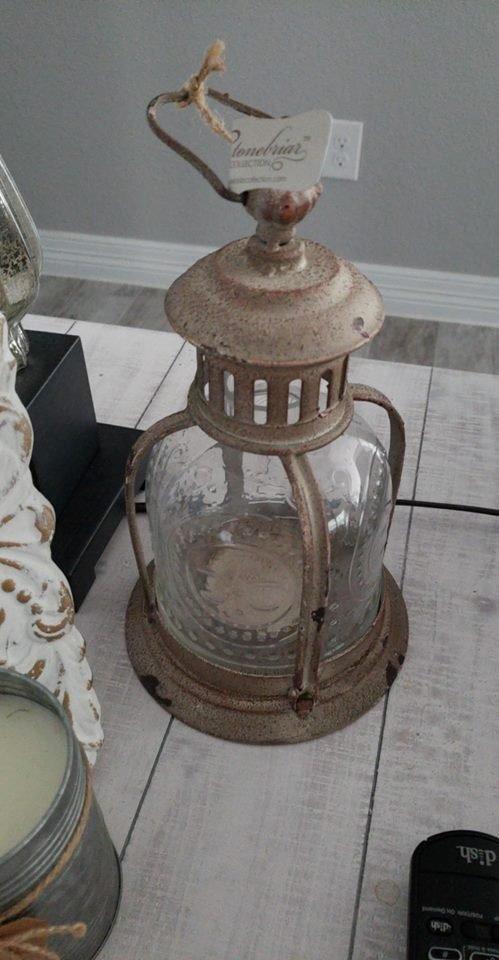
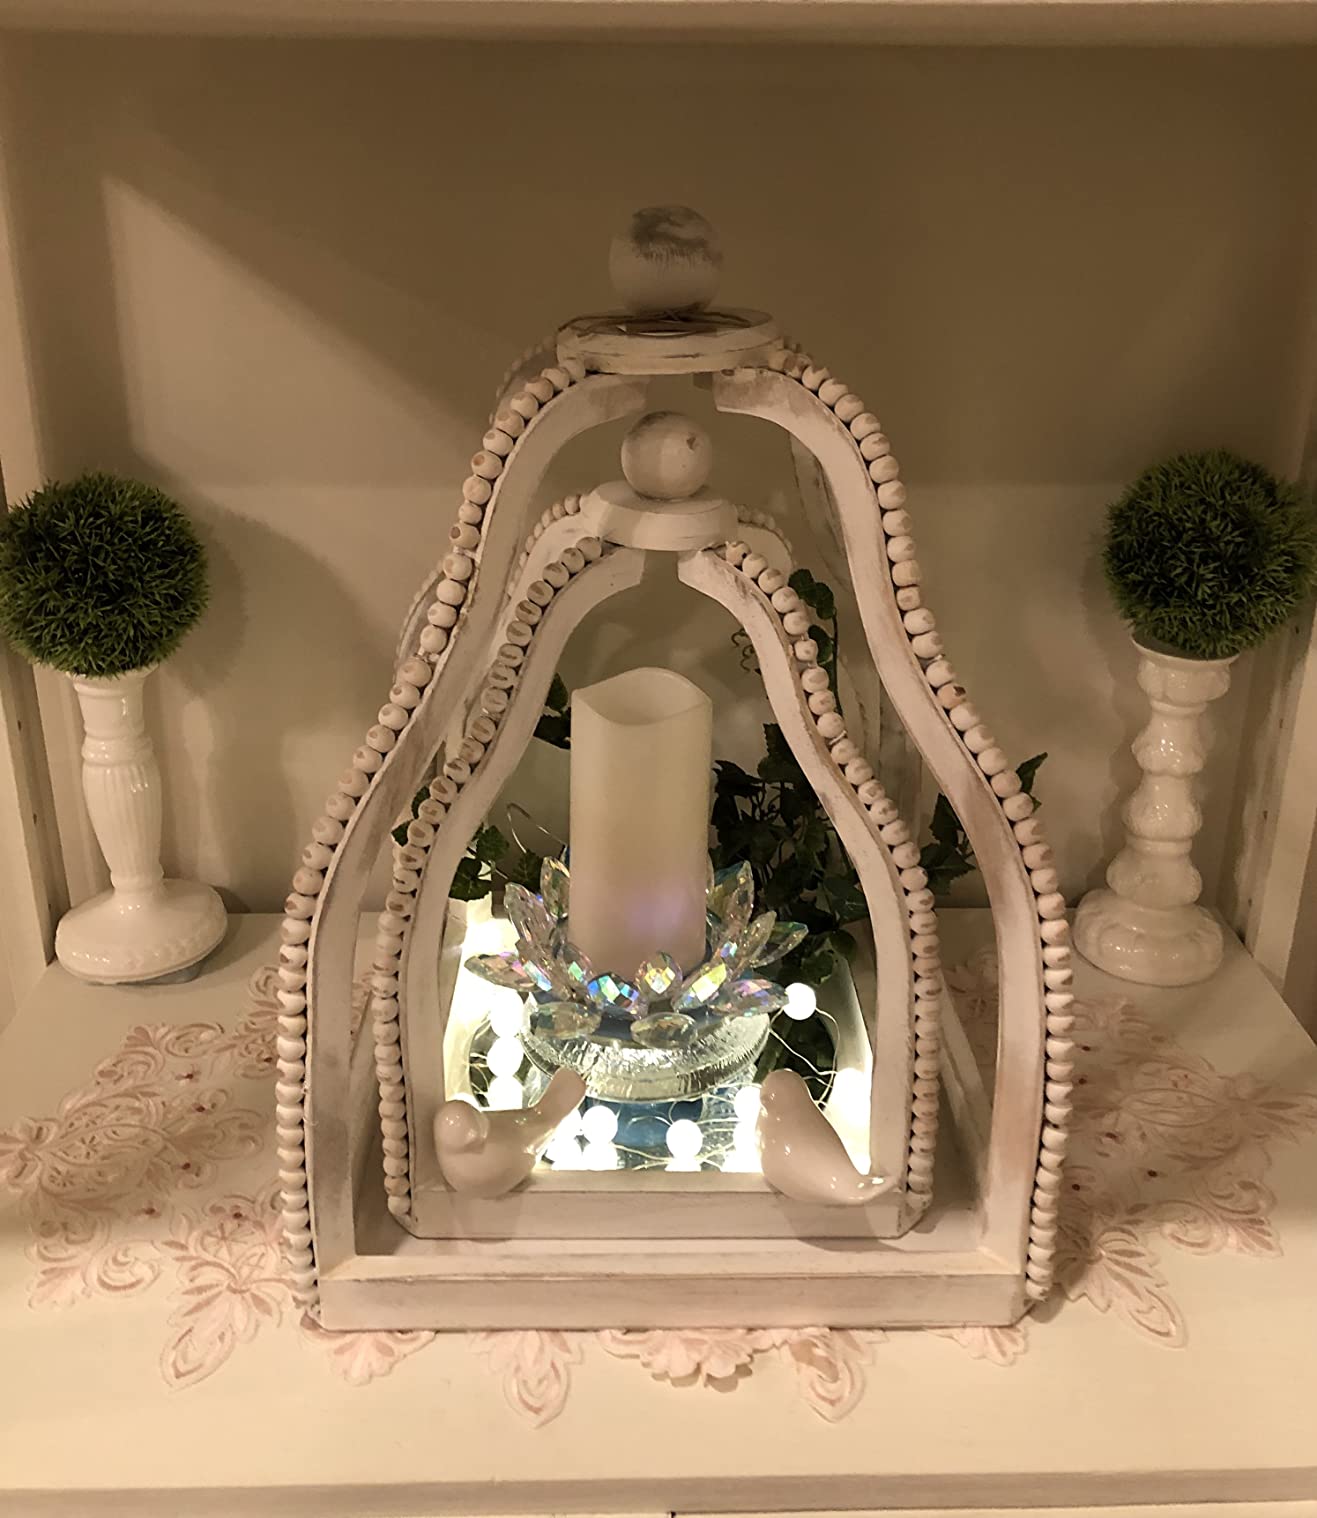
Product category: lantern
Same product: no